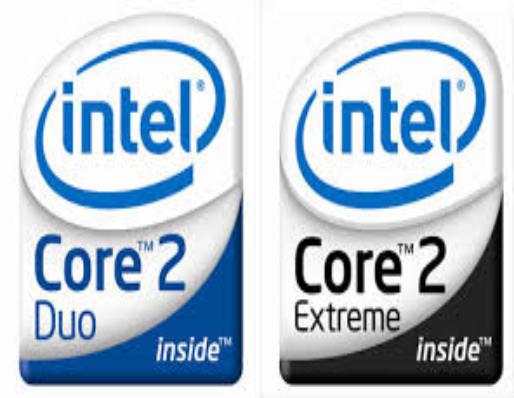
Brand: core 2 duo
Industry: Electronic